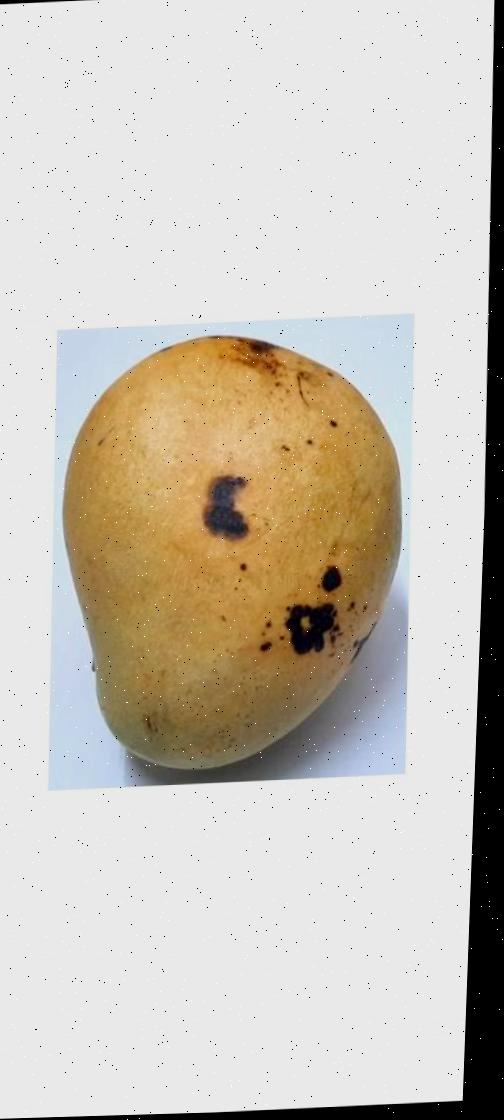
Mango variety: Bari-11